Classical Greek sculpture

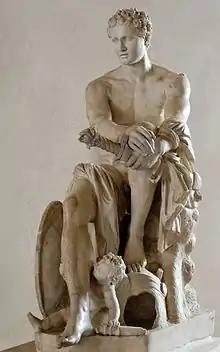
Attributed to Scopas": Ludovisi Ares", Roman copy. National Roman Museum

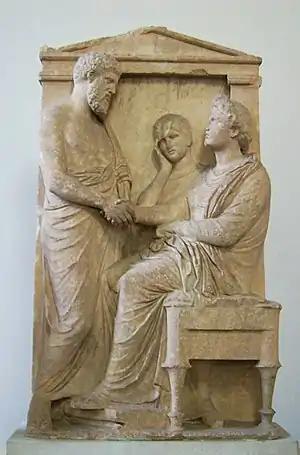
Unknown author: Funerary stele of Thrasea and Euandria, original. Pergamon Museum

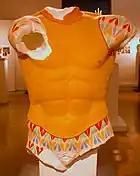
Classic torso copy with attempted reconstitution of the original polychrome. "Bunte Götter" Exhibition

By the end of the 5th century B.C., Athens' hegemony was in decline, weakened by internal unrest and external wars, and soon Sparta, Corinth, and Thebes became prominent. However, at the beginning of the 4th century B.C., Athens regained some of its power and prestige, restored its democracy and its wealth grew again. Even so, politics became more and more complex, having developed what is called the "state apparatus," and the "polis" lost its communitarian character. At the same time, Greek colonies around the Mediterranean multiplied, some achieving great development, with diversified and profitable economies that imitated the social model of the metropolitan "polis". The decentralization of culture throughout these regions and the rise of a wealthy merchant class, consumers of art but with its own values, opened the way for the appreciation of individual taste and the influence of foreign cultural elements, dissolving the rigidity and austerity of High Classicism.